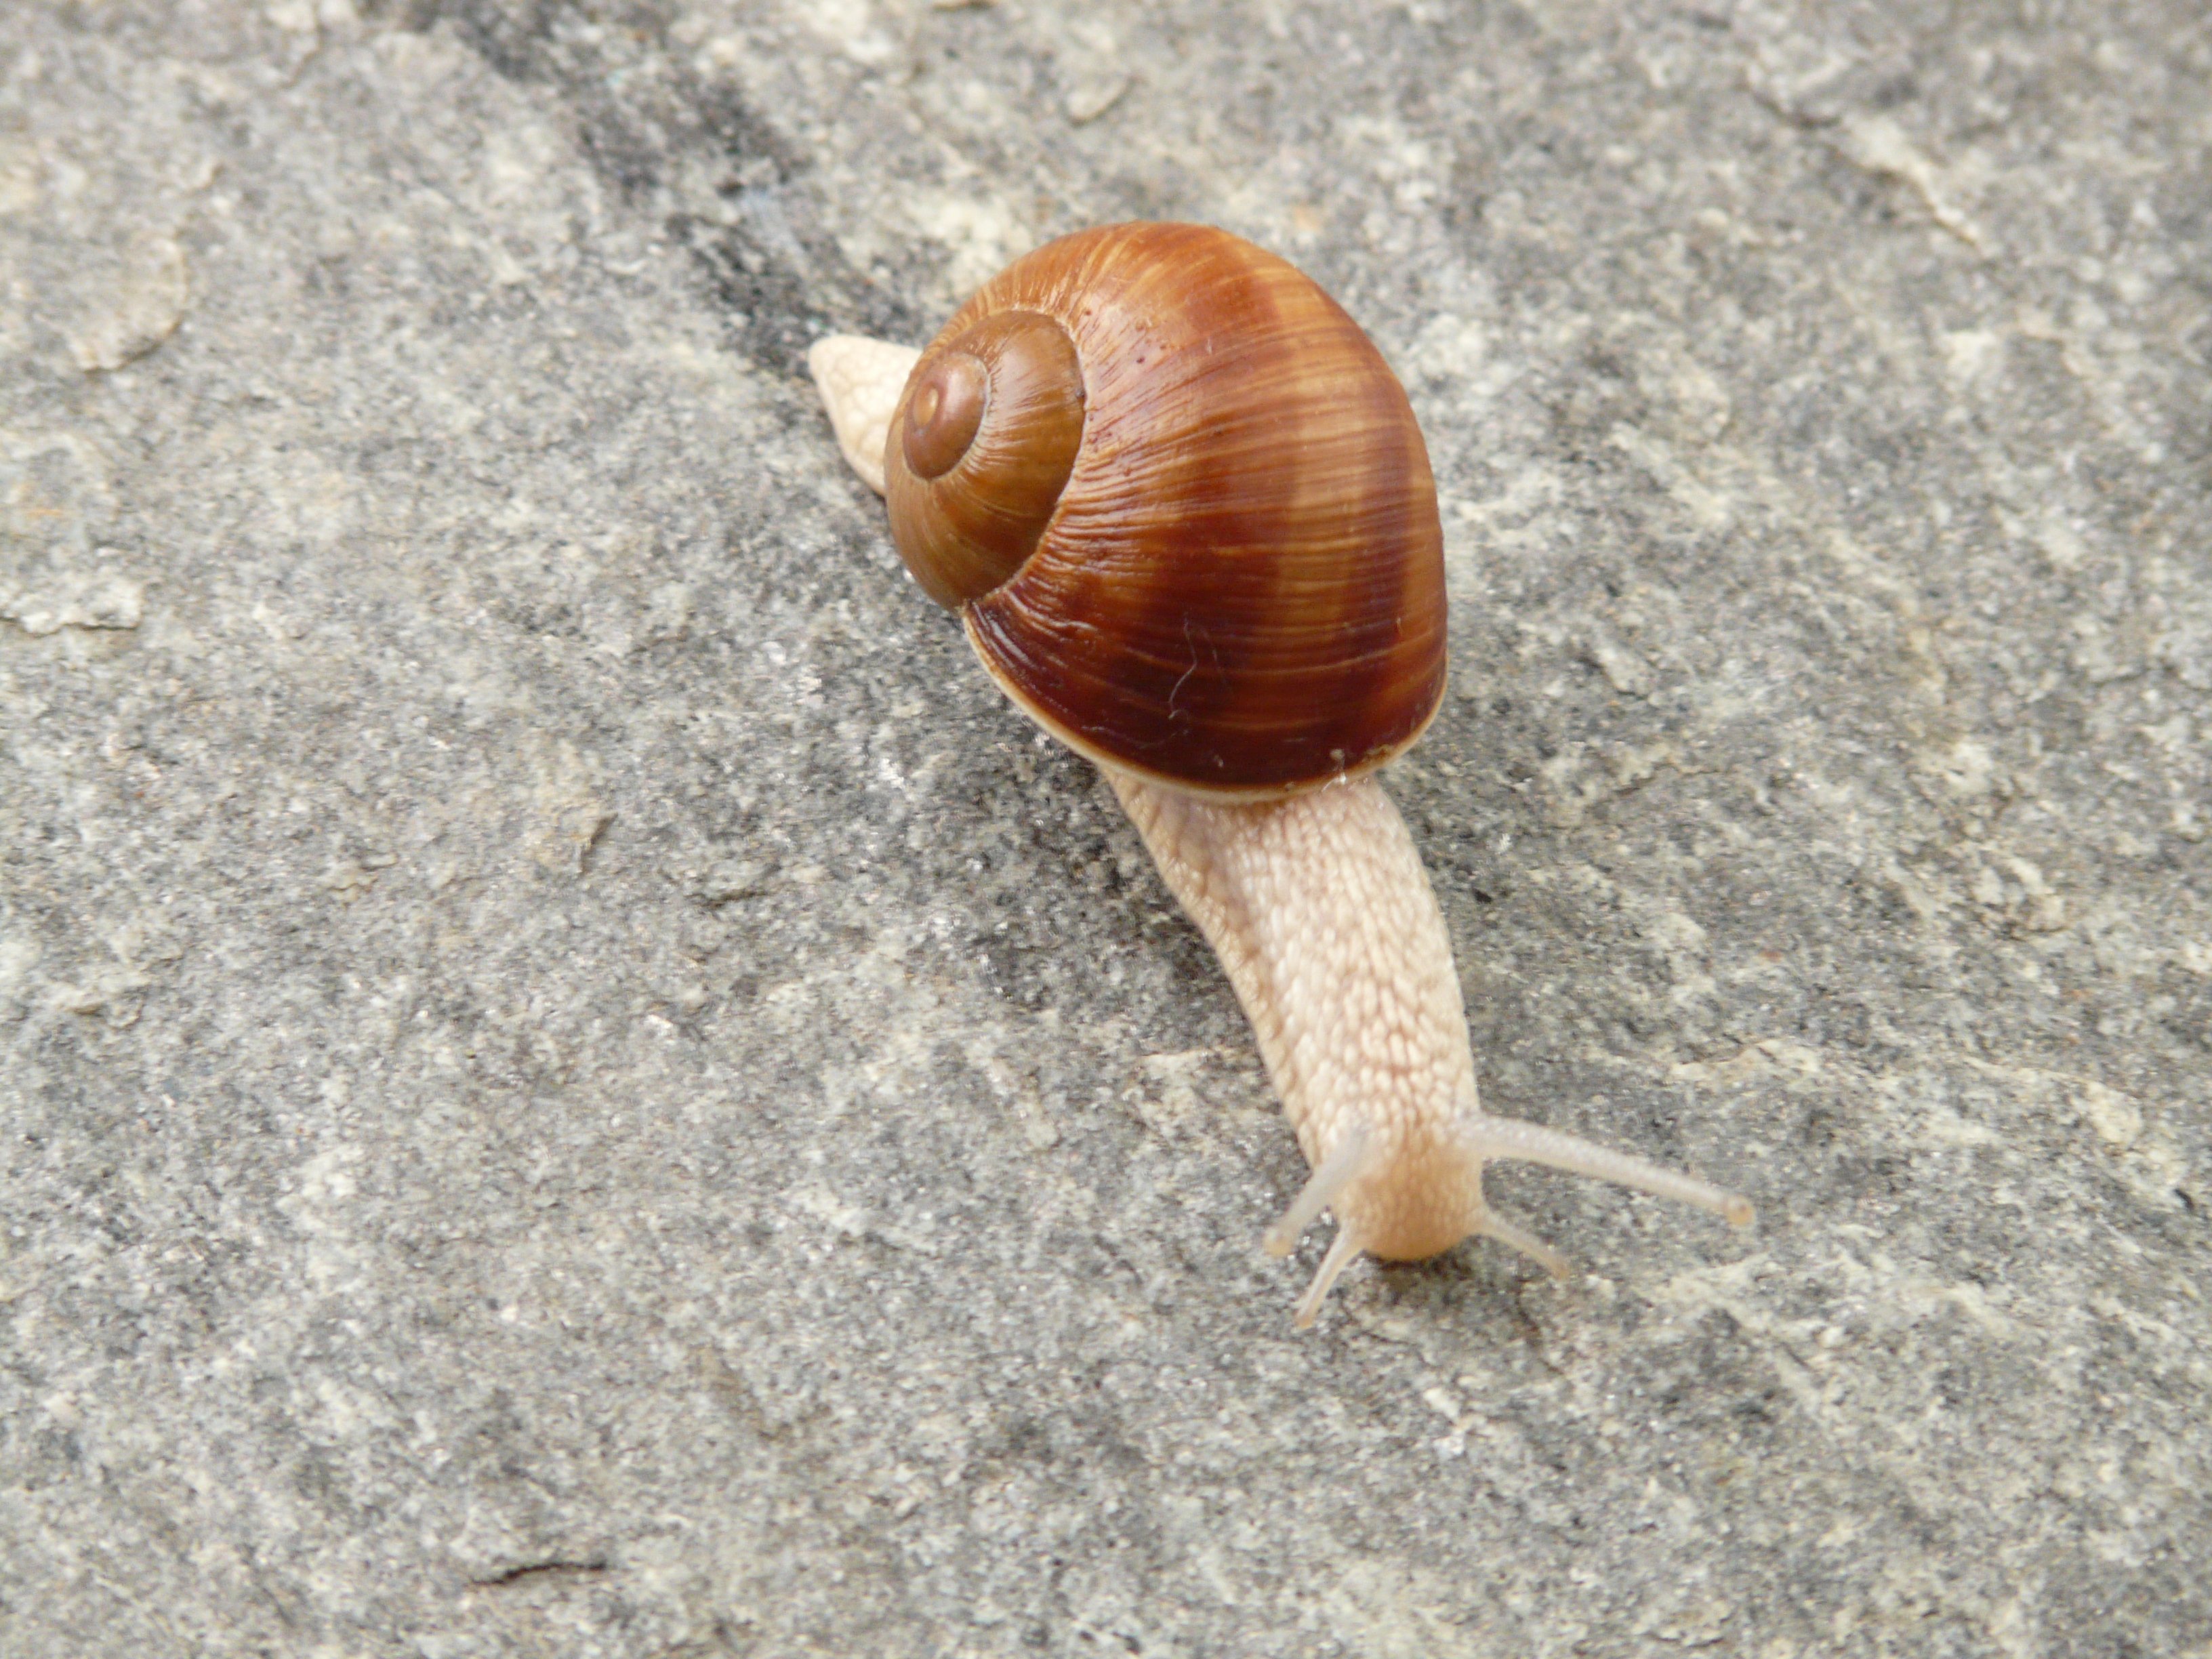
nature, animal, fauna, shell, invertebrate, snail, creature, molluscs, schnecken, slowly, sea snail, snails and slugs